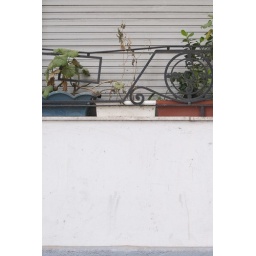
A French flag masquerading as plant pots in the home of the Argentine flag. Sacre bleu.